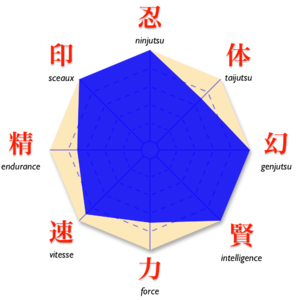
Manga «
Orochimaru est un personnage de fiction du manga Naruto, créé par Masashi Kishimoto et développé dans de nombreux produits dérivés du manga. Kishimoto l'a créé dans le but d'en faire un des antagonistes principaux de l'histoire et son nindō est censé être aux antipodes de celui des héros principaux du manga.